Ella Fitzgerald

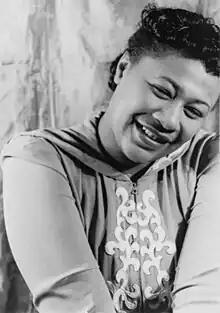
A young Fitzgerald, photographed by Carl Van Vechten in January 1940

While she seems to have survived during 1933 and 1934 in part by singing on the streets of Harlem, Fitzgerald debuted at the age of 17 on November 21, 1934, in one of the earliest Amateur Nights at the Apollo Theater. She had intended to go on stage and dance, but she was intimidated by a local dance duo called the Edwards Sisters and opted to sing instead. Performing in the style of Connee Boswell, she sang "Judy" and "The Object of My Affection" and won first prize. She won the chance to perform at the Apollo for a week but, seemingly because of her disheveled appearance, the theater never gave her that part of her prize.